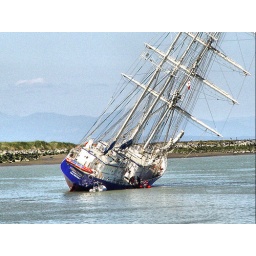
The tall ship the Concordia ran aground in Steveston Harbor in 2004. Recently she sank of the coast of Brazil. Richmond B.C.